Traub Glacier

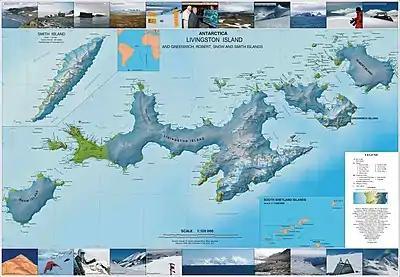
Topographic map of Livingston Island, Greenwich, Robert, Snow and Smith Islands.

Traub Glacier is a glacier on Greenwich Island in the South Shetland Islands, Antarctica extending 2.5 km in northwest-southeast direction and 4 km in southwest-northeast direction and draining the east slopes of Dryanovo Heights to flow eastwards into Discovery Bay.